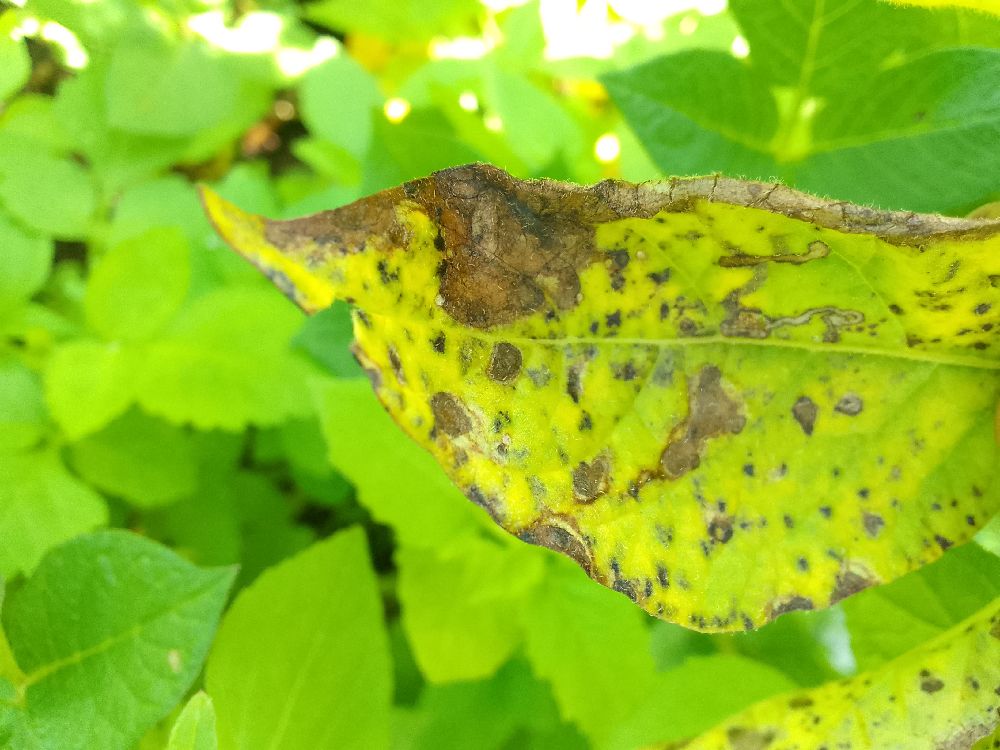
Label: Early blight